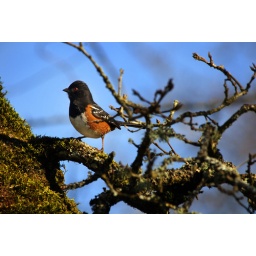
A spotted towhee perches on a white oak in the Ridgefield National Wildlife Refuge on the lower Columbia River in southwestern Washington.